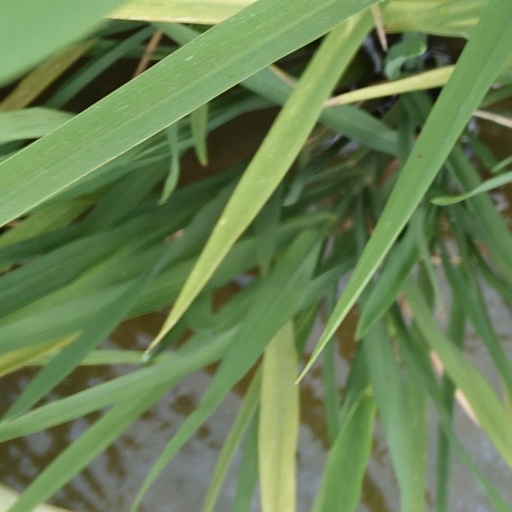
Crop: rice